On the Come Up

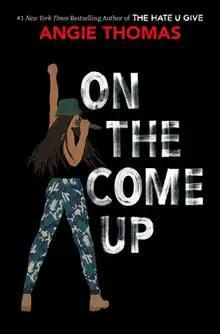
First edition cover

On the Come Up, published on February 5, 2019, by Balzer + Bray, is a young adult novel by Angie Thomas. It tells the story of Bri, a sixteen-year old rapper hoping to fill the shoes of her father and "make it" as an underground hip-hop legend. Overnight, Bri becomes an internet sensation after posting a rap hit which sparks controversy. As Bri defeats the odds to achieve success, she battles controversy to reach her dreams. It is set in the same universe (Garden Heights) as Thomas' first book "The Hate U Give".